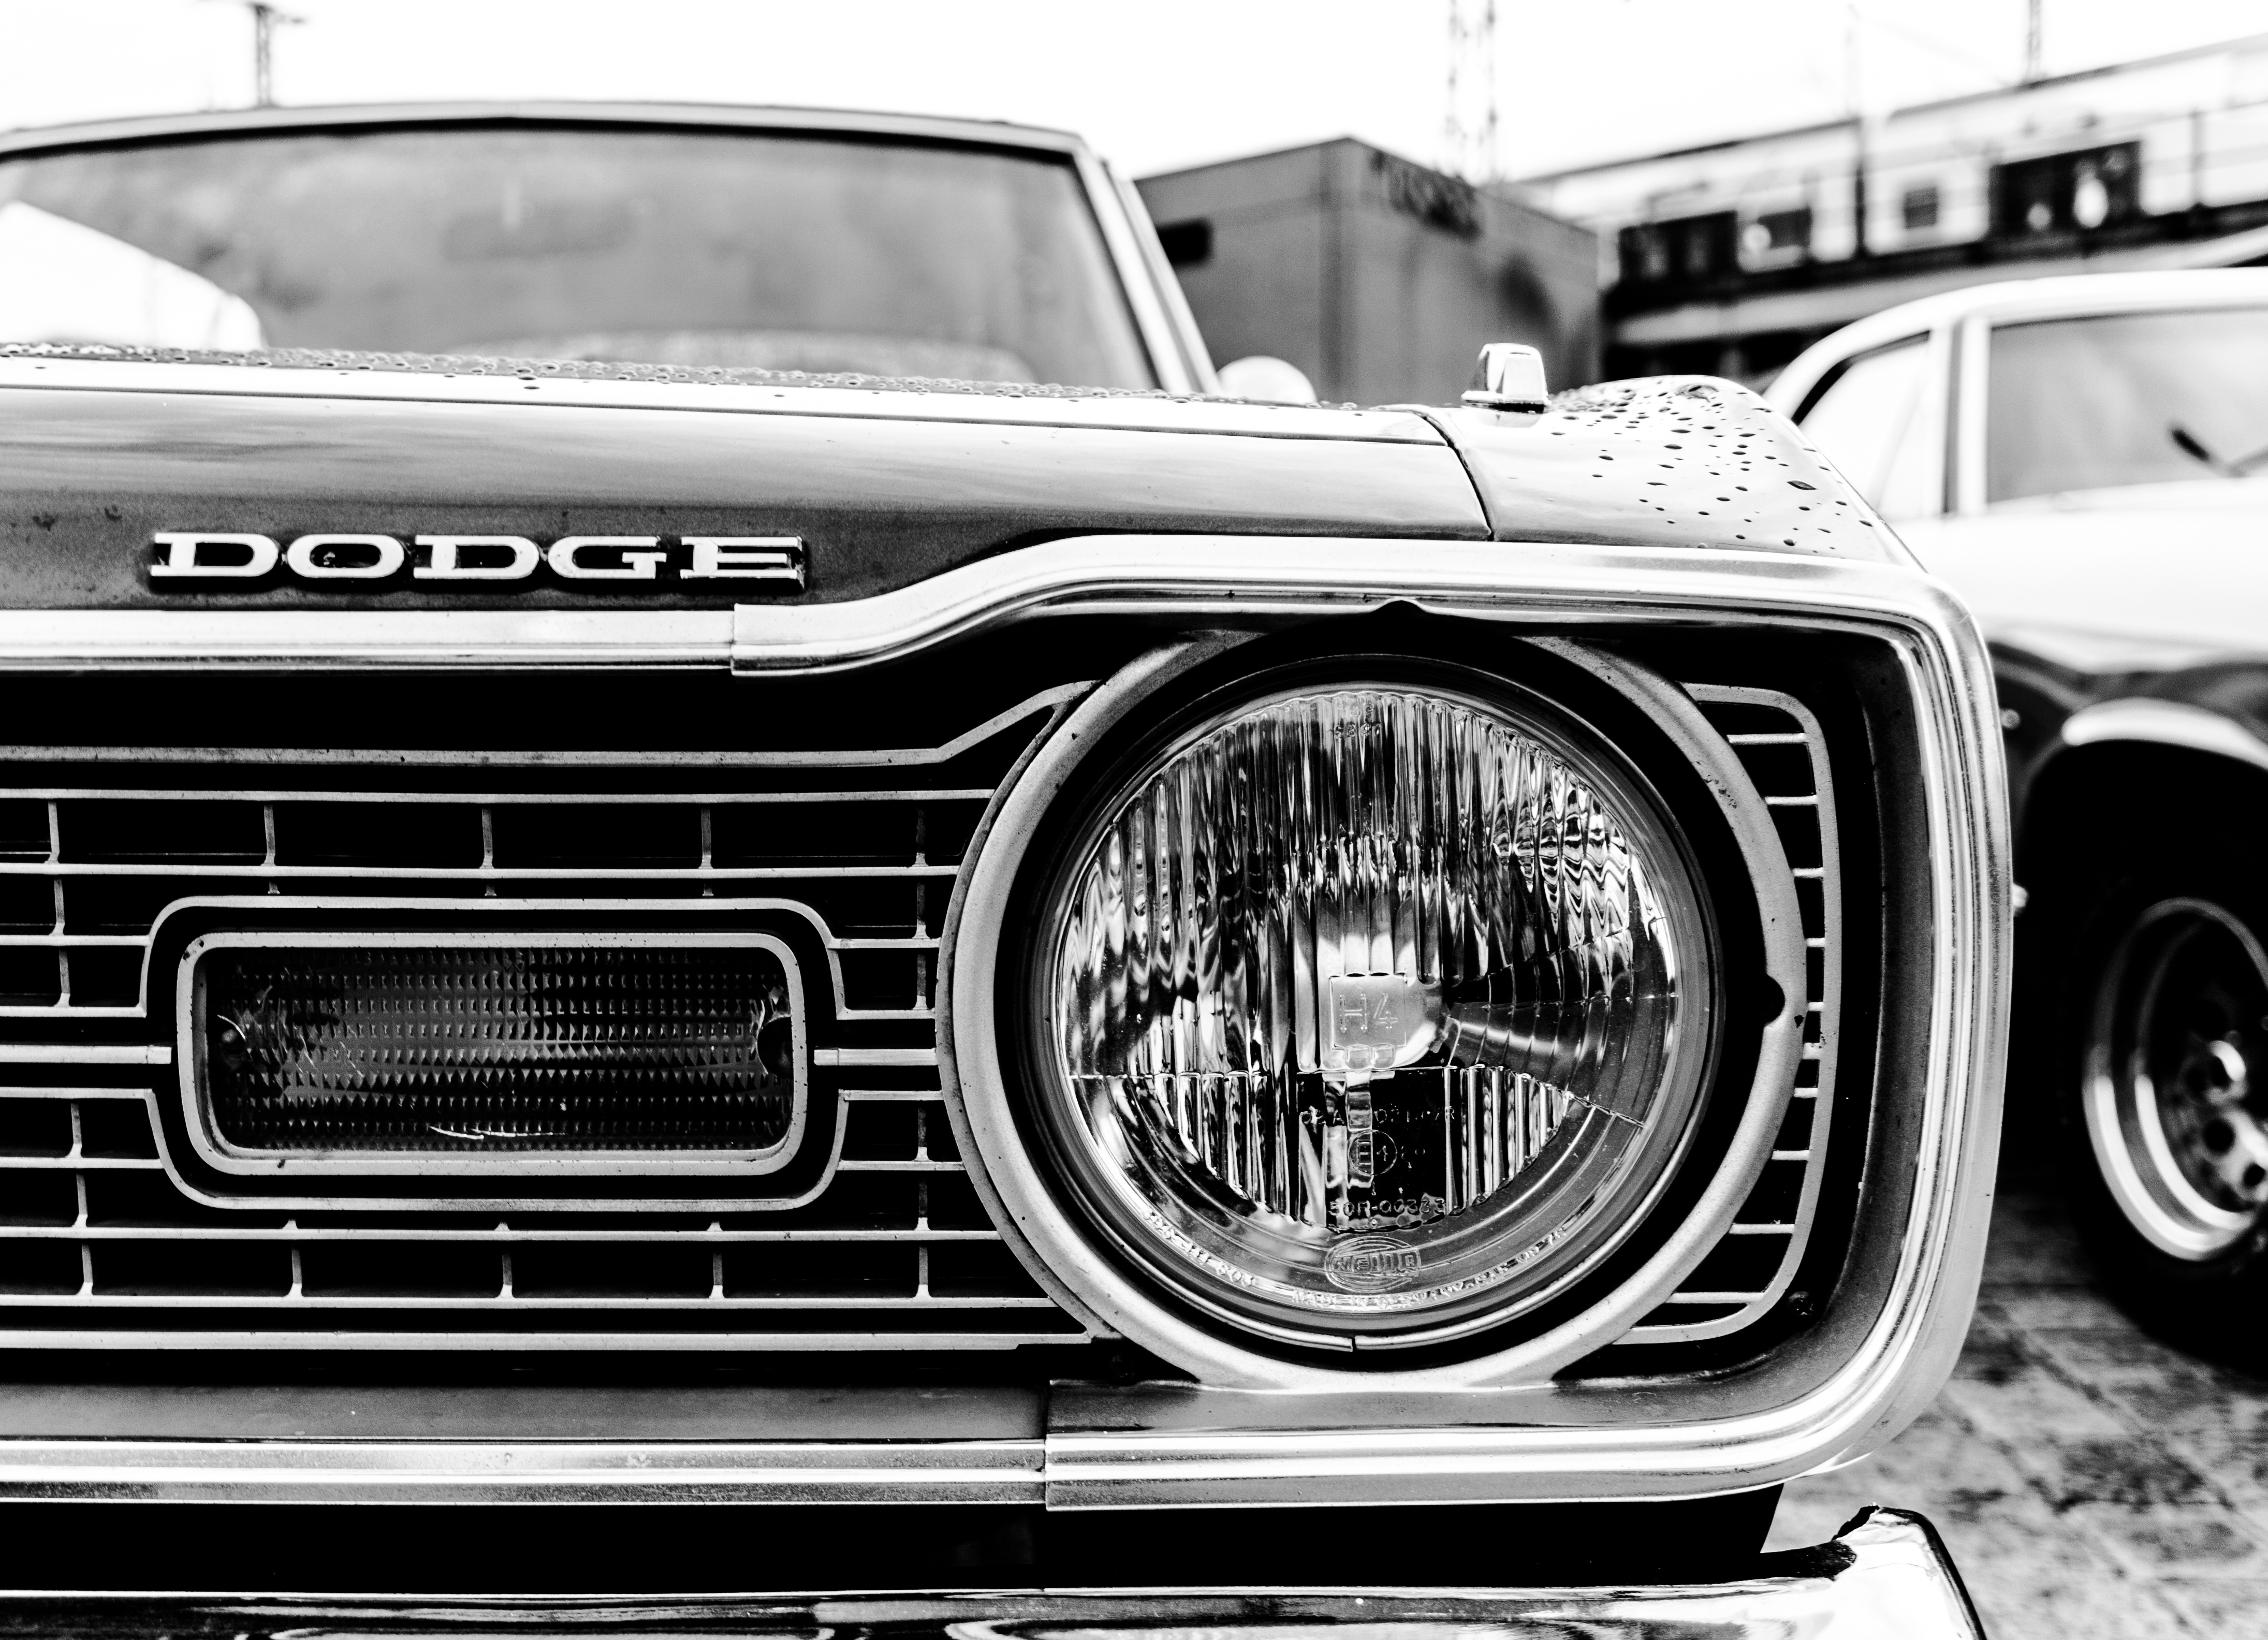
black and white, car, wheel, vehicle, monochrome, grille, motor vehicle, vintage car, bumper, muscle car, sedan, land vehicle, monochrome photography, automobile make, automotive exterior, automotive design, luxury vehicle